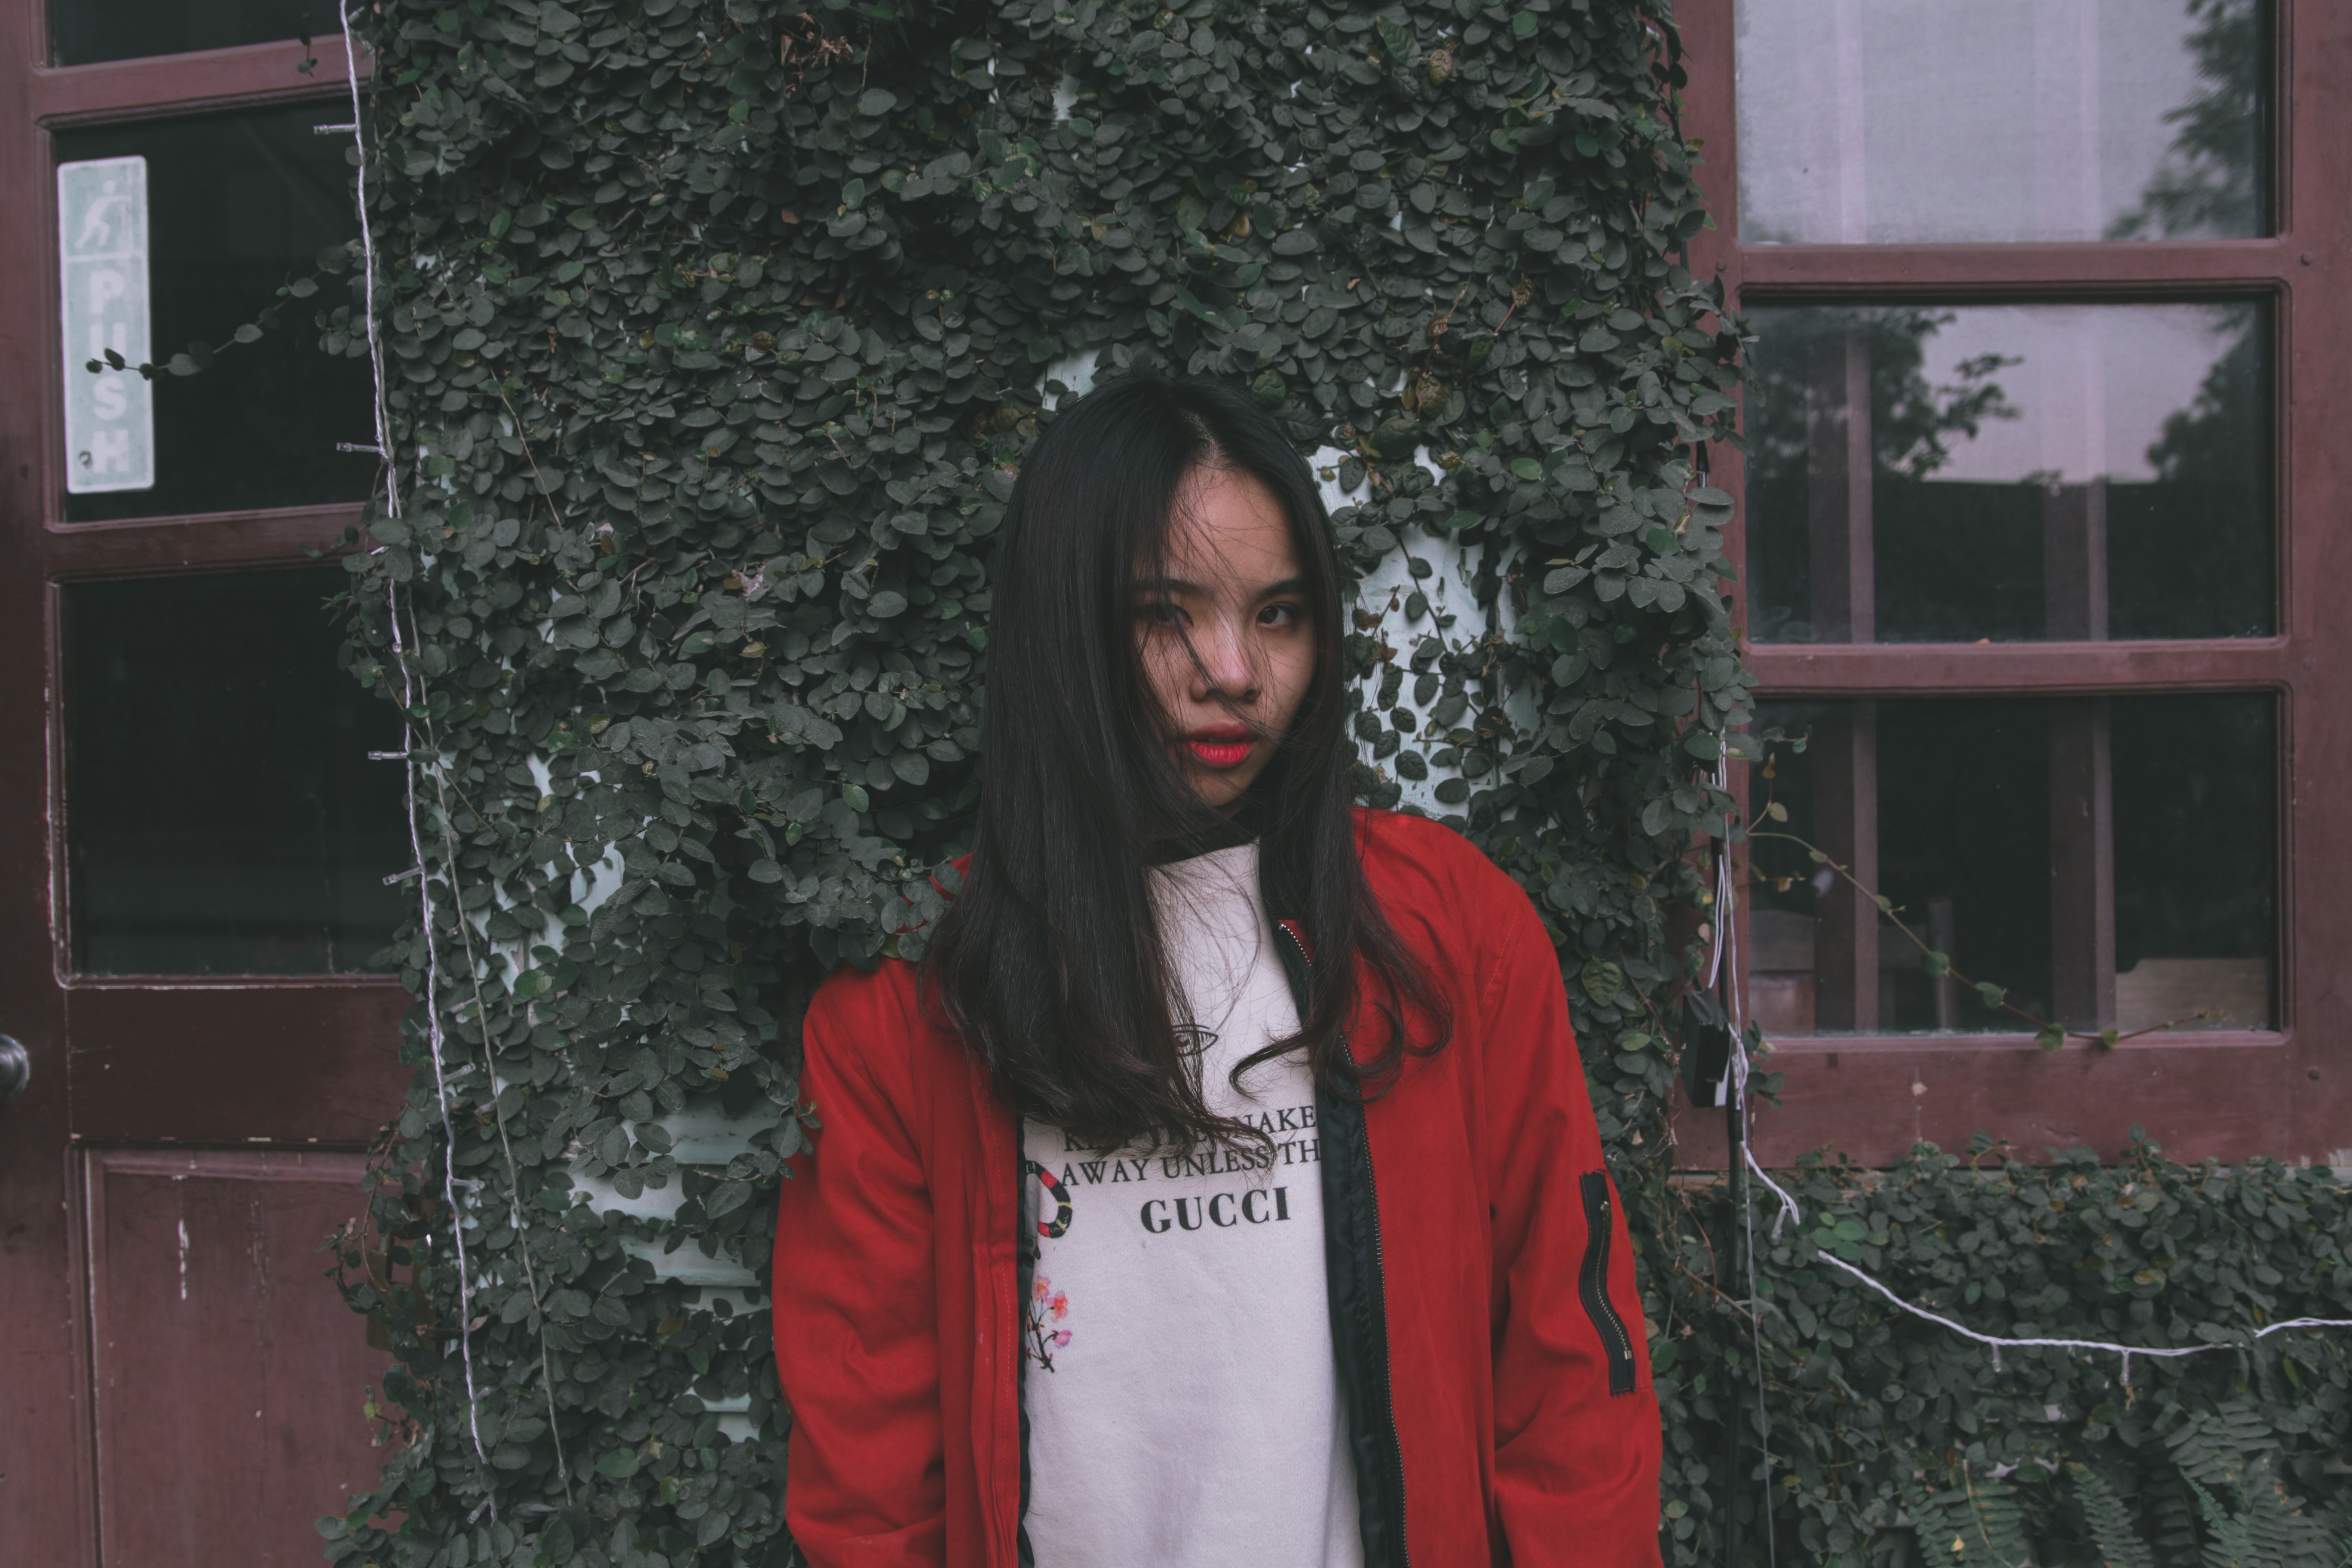
hair, red, outerwear, tree, winter, window, long hair, scarf, jacket, smile